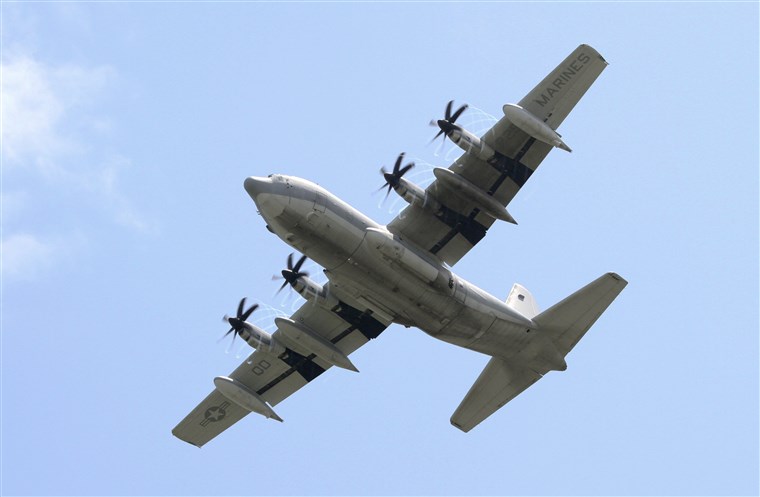
Vehicle type: Planes